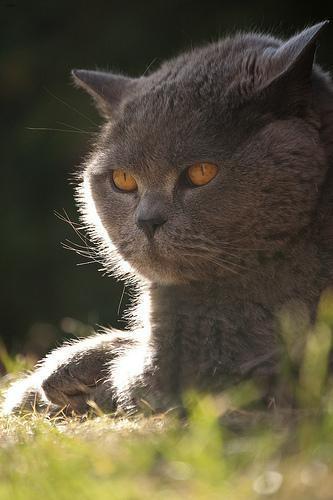
British Shorthair